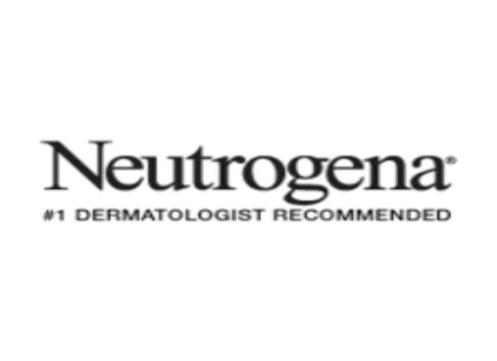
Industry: Necessities